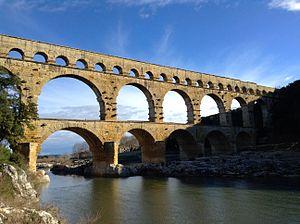
Le pont du Gard est un pont-aqueduc romain à trois niveaux, situé à Vers-Pont-du-Gard entre Uzès et Nîmes, dans le département du Gard (France)